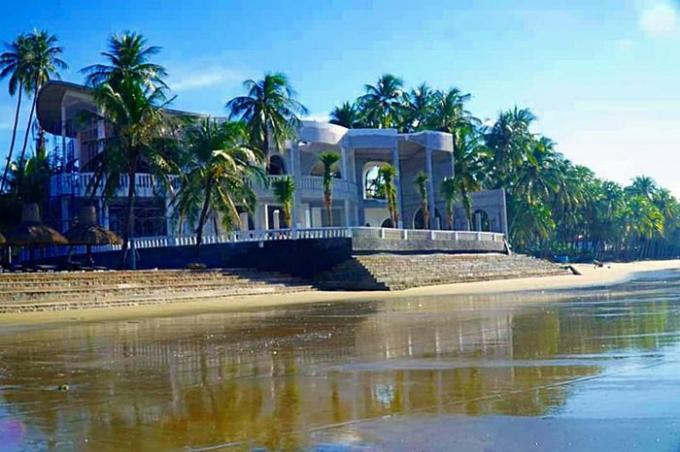
xung quanh ngôi nhà có nhiều cây xanh